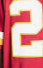
Number: 2